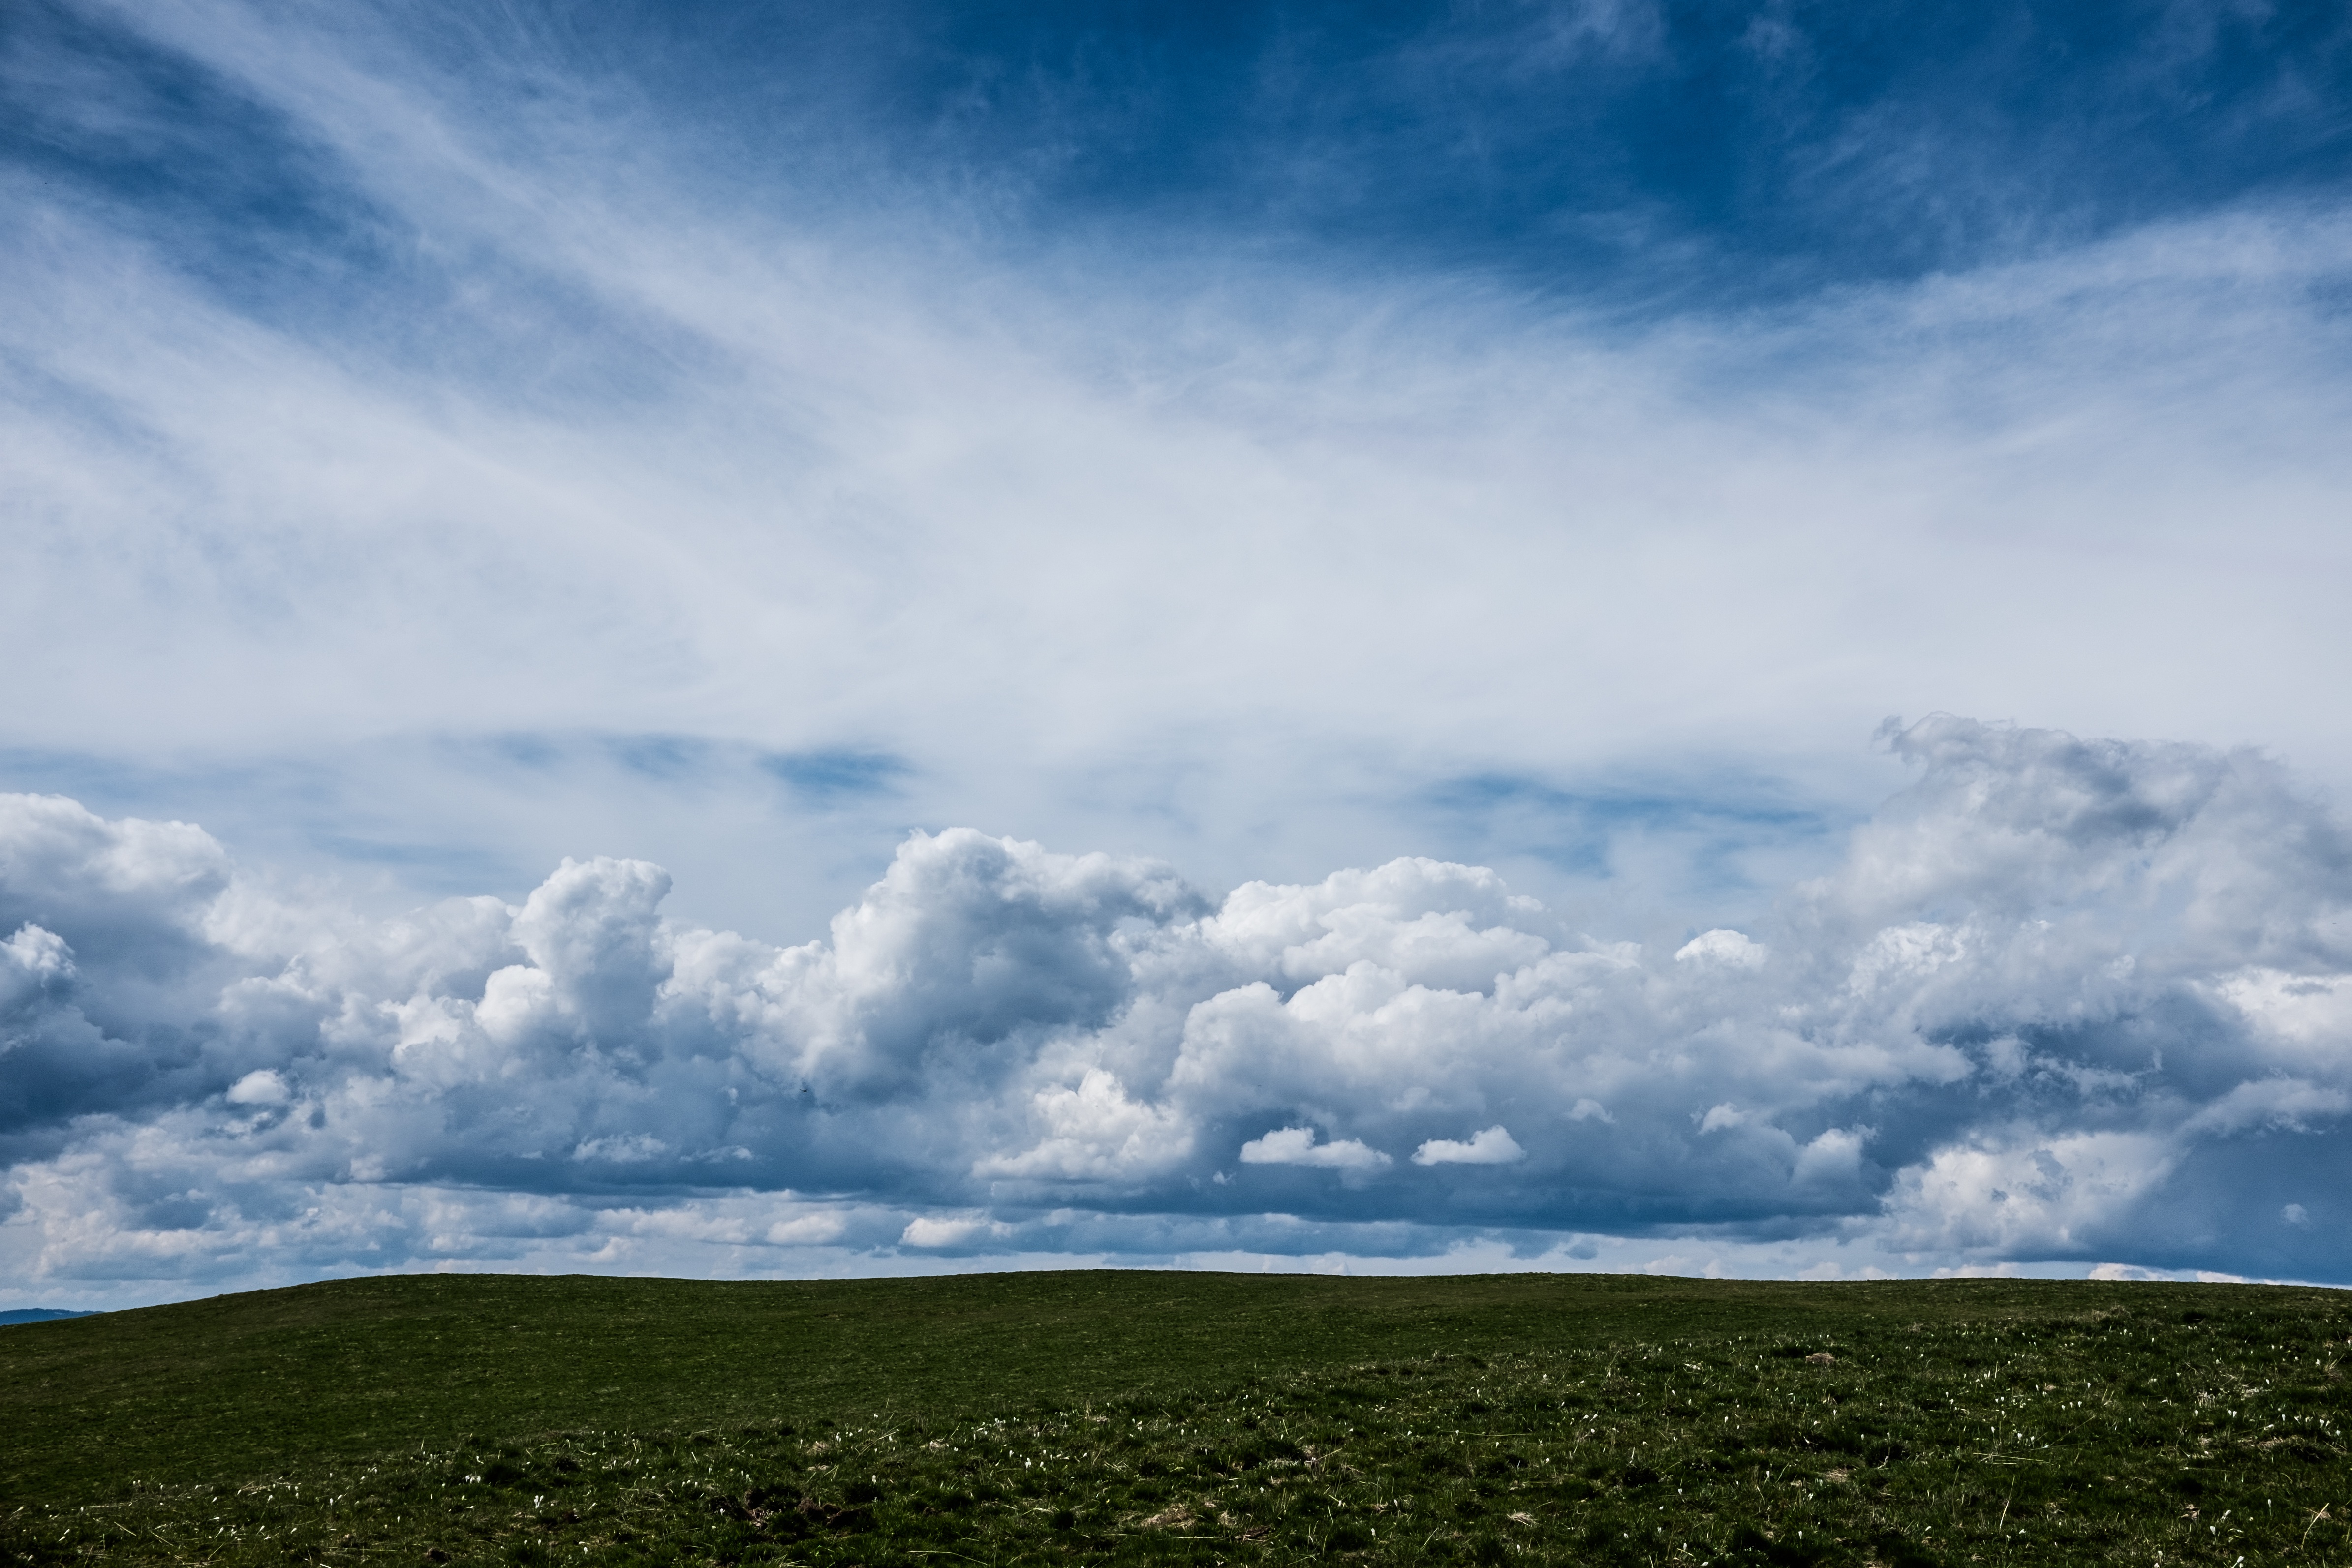
landscape, sea, nature, grass, horizon, mountain, cloud, sky, field, meadow, prairie, sunlight, morning, hill, dawn, atmosphere, dusk, weather, cumulus, plain, grassland, plateau, rural area, meteorological phenomenon, atmospheric phenomenon, atmosphere of earth